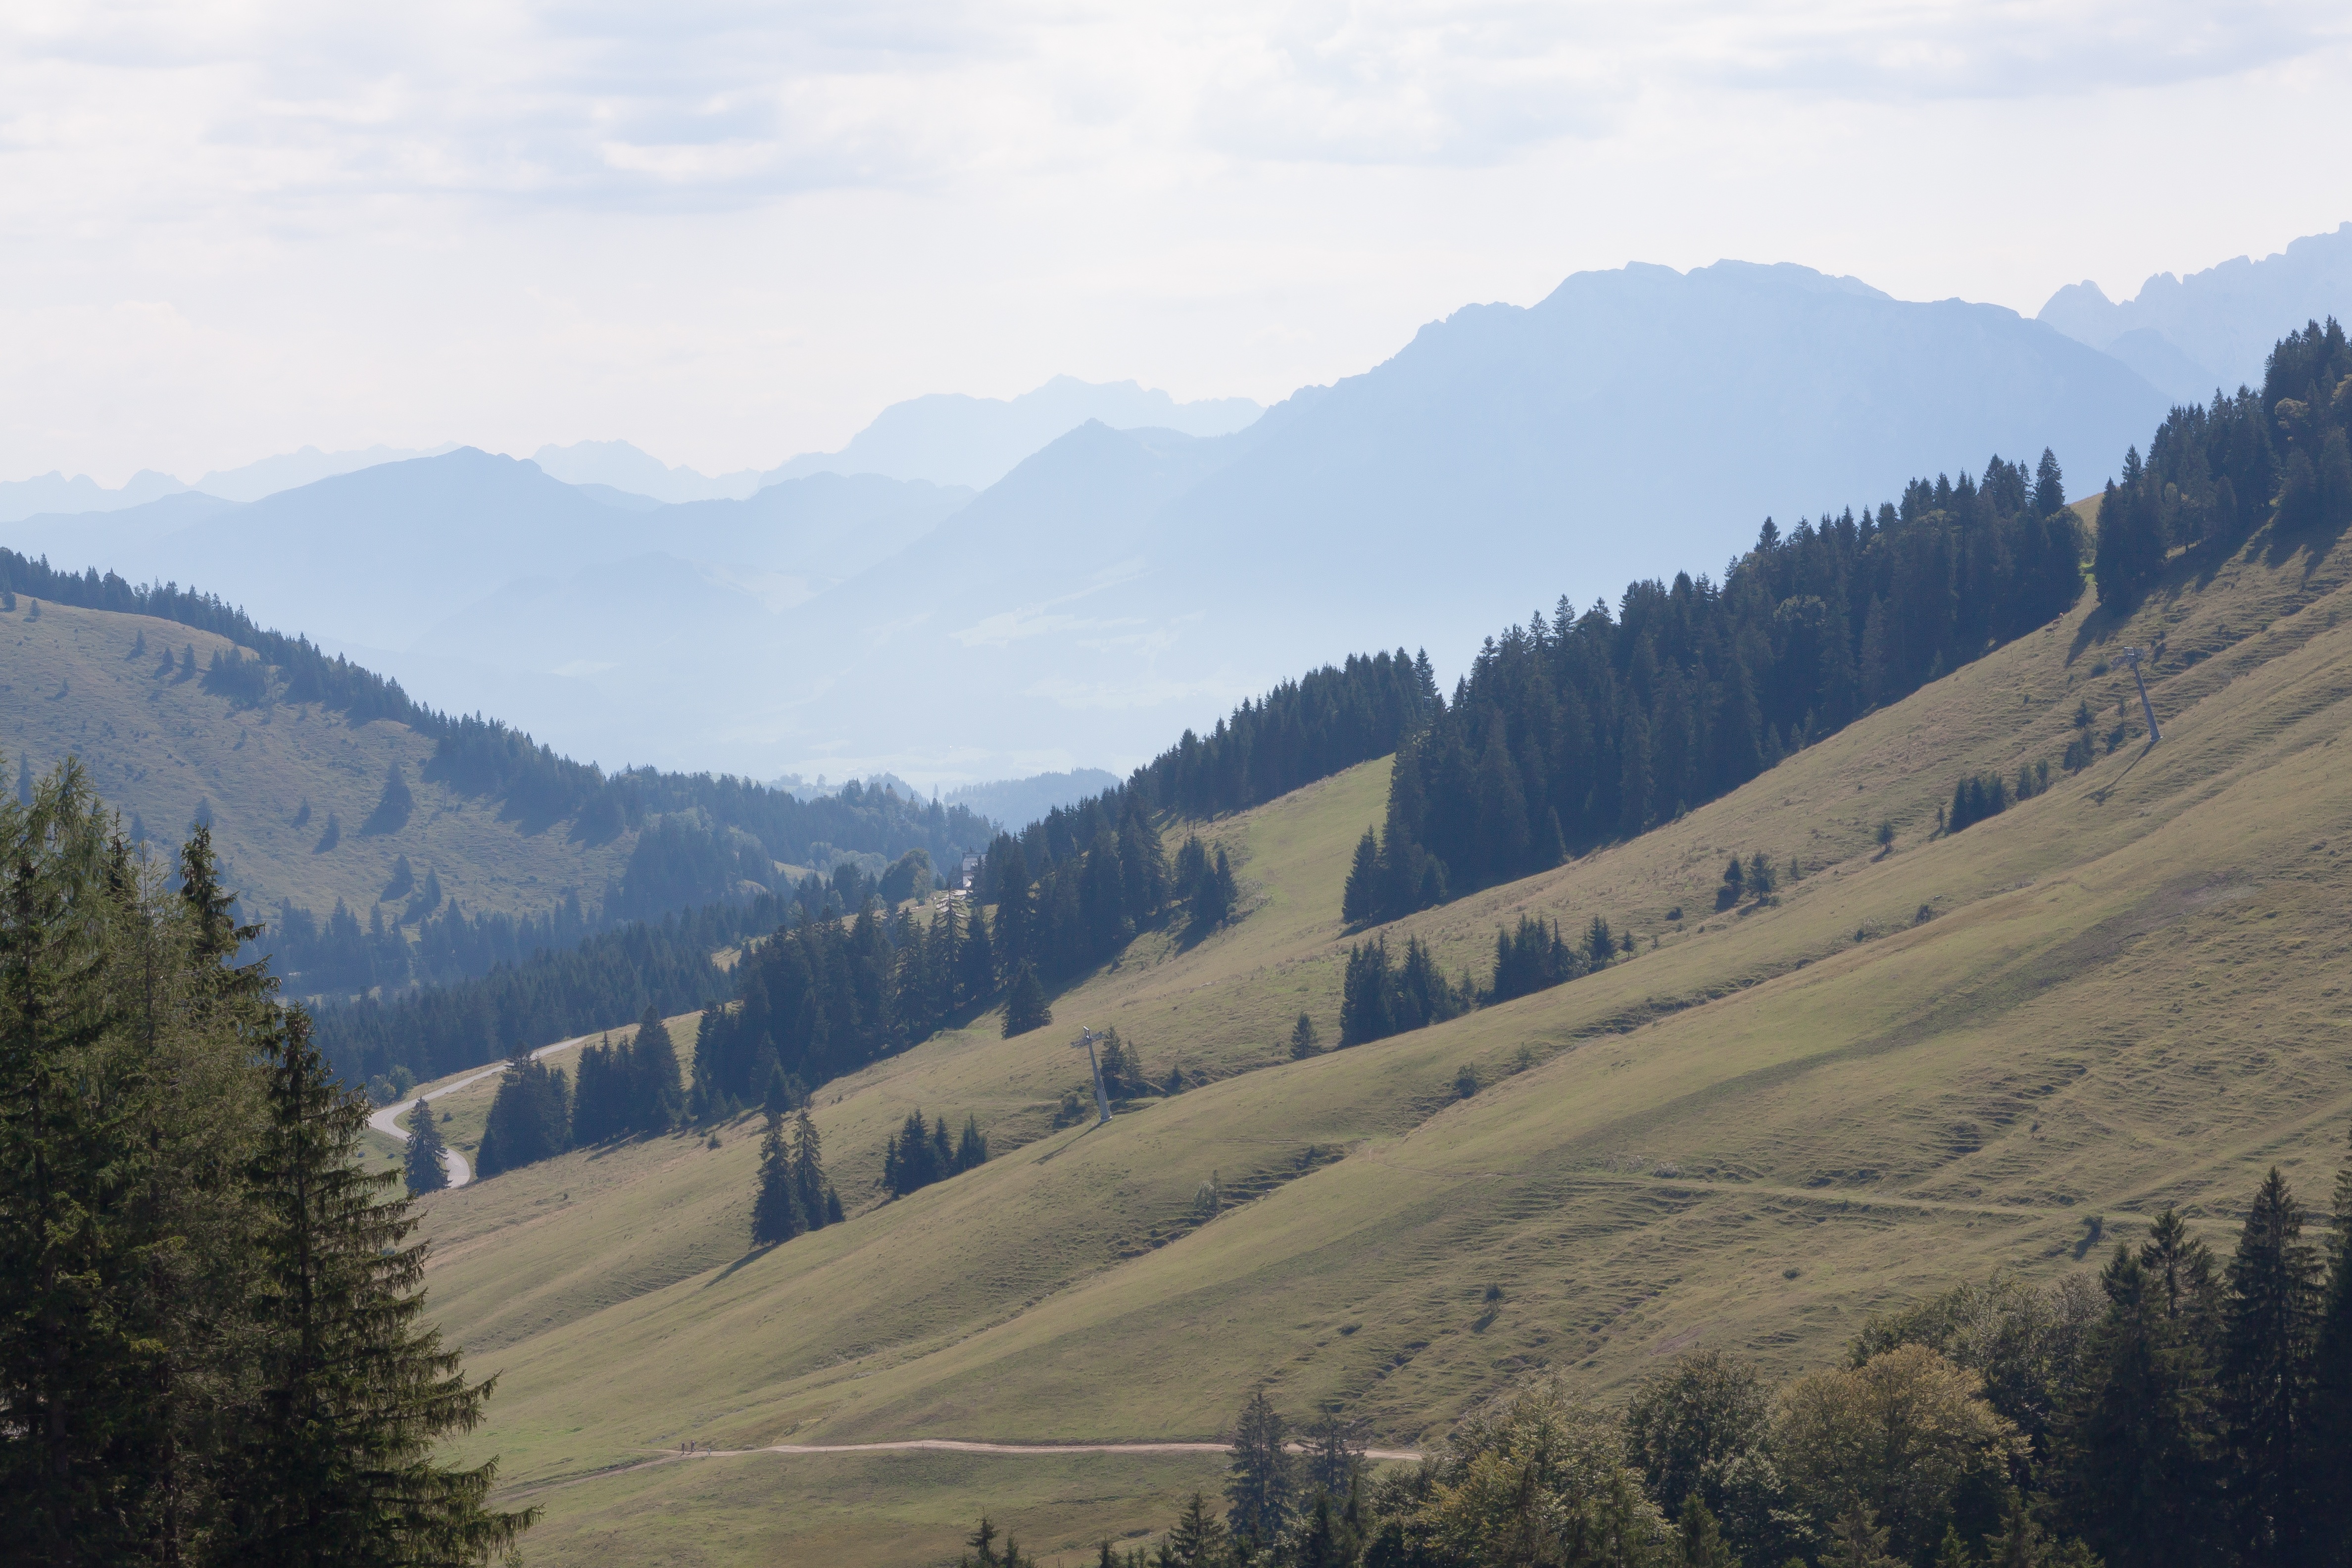
landscape, nature, forest, wilderness, mountain, sky, hill, valley, mountain range, panorama, pasture, alpine, ridge, mountain landscape, mountains, alps, plateau, fell, alm, landform, upper bavaria, coniferous forest, mountain pass, hochalm, geographical feature, atmospheric phenomenon, mountainous landforms, sudelfeld